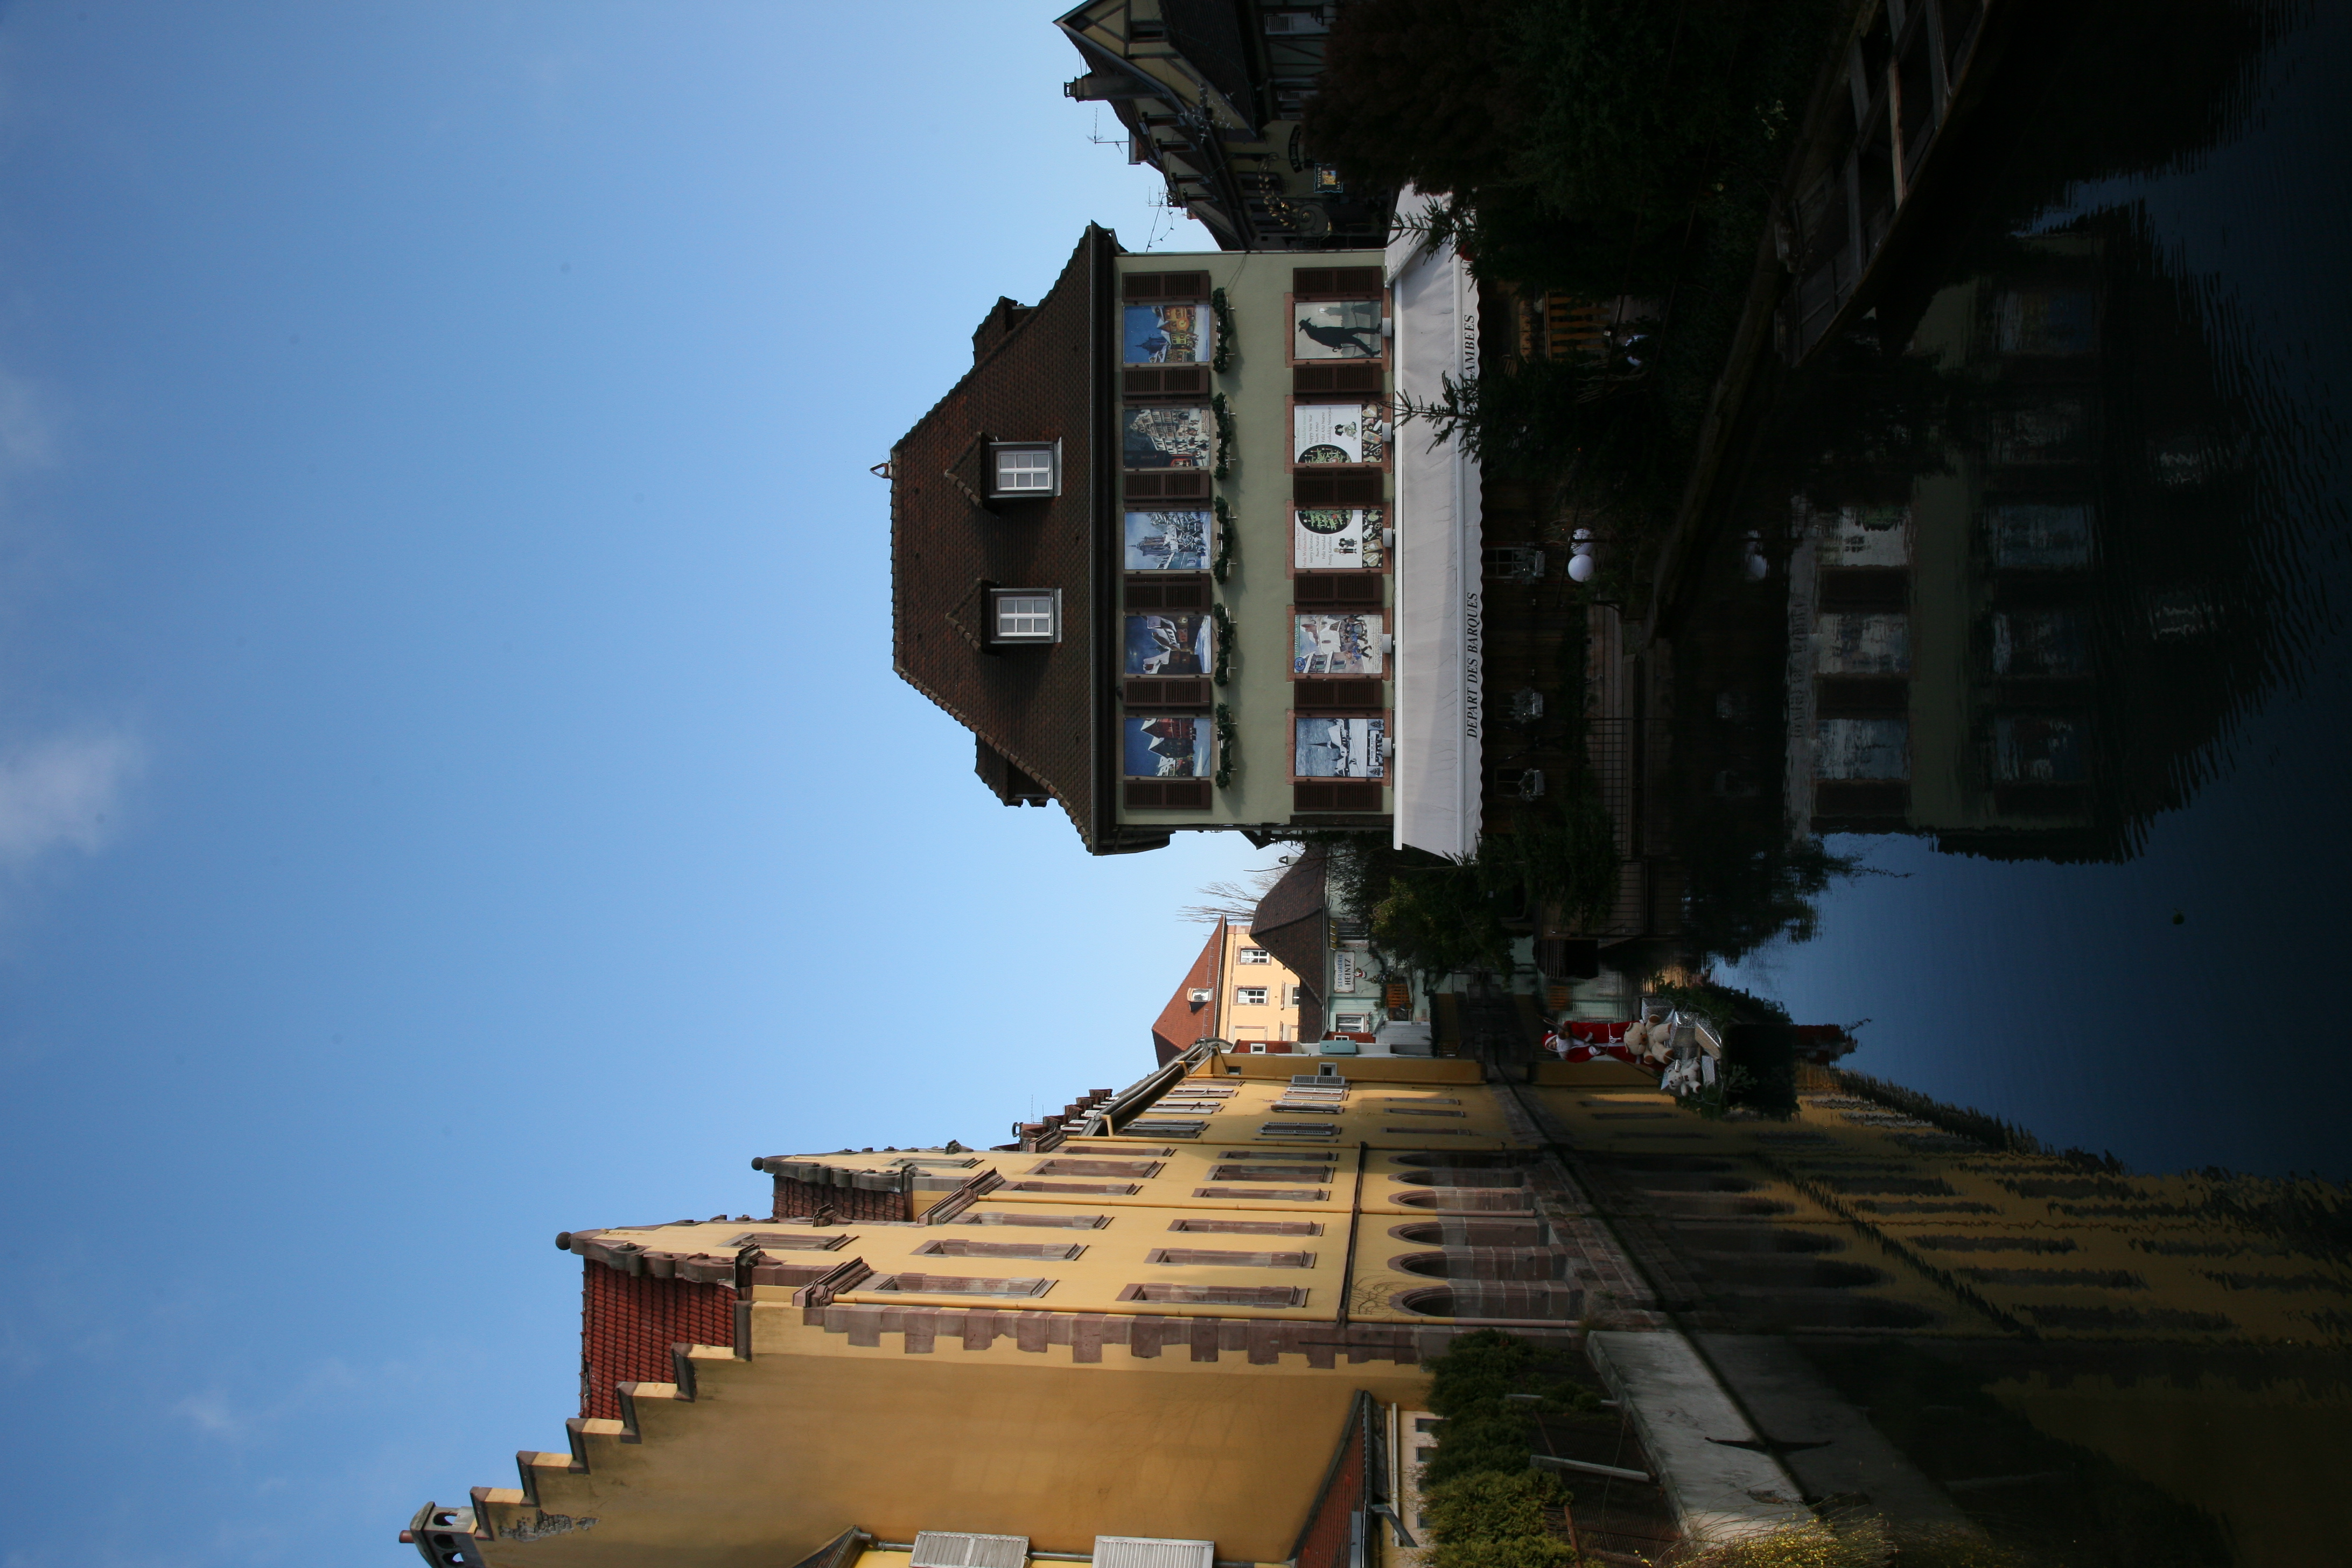
house, town, chateau, river, canal, cityscape, vacation, travel, evening, reflection, tourism, waterway, body of water, estate, alsace, landform